2005 Texas vs. Ohio State football game

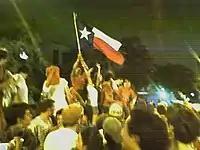
After the game, spontaneous celebrations occurred along Guadalupe Street a.k.a. "The Drag" which runs adjacent to the UT campus.

Ohio State recovered three turnovers in Texas territory, but each time the Texas defense held OSU to just a field goal. The five field goals by Josh Huston tied an Ohio State school and stadium record. He now shares the record with Mike Nugent (at North Carolina State, September 19, 2004) and Bob Atha (vs. Indiana, October 24, 1981, in Ohio Stadium). Wide receiver Ted Ginn Jr., usually an important contributor for the Buckeyes, was held to only nine yards receiving but he also contributed 82 yards on three kick-off returns (the longest was for 46 yards) and eight yards on one punt return.